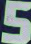
Number: 5